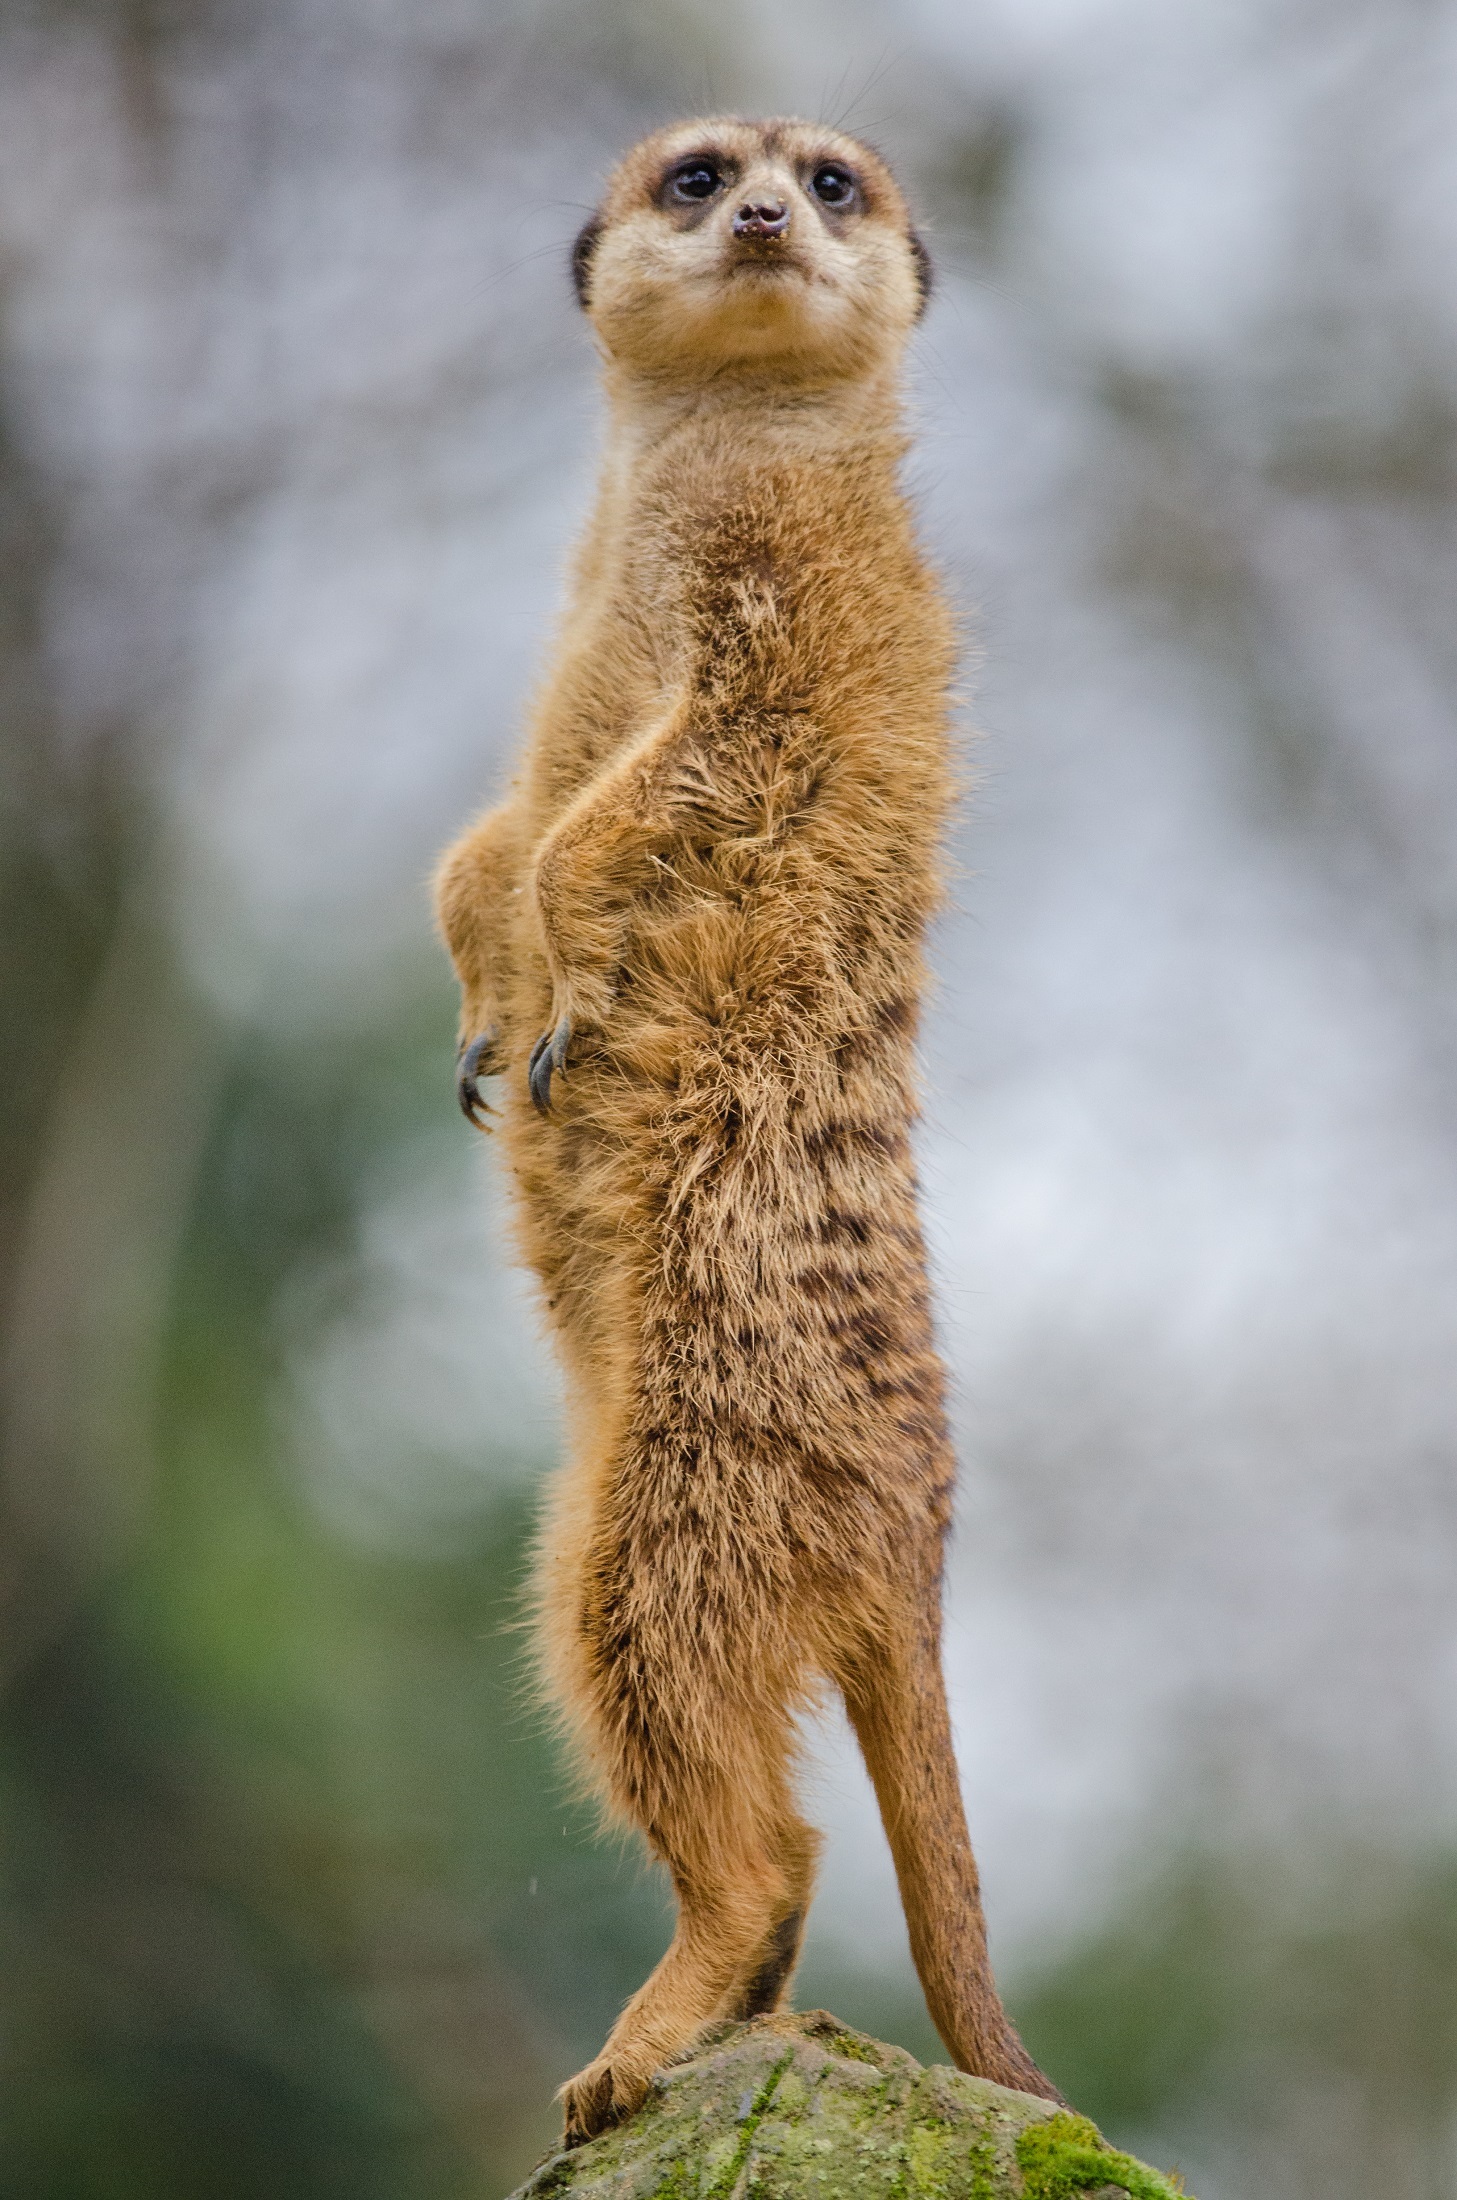
watch, rock, animal, cute, looking, lookout, wildlife, standing, fur, portrait, small, africa, mammal, fauna, upright, whiskers, vertebrate, creature, facing, guard, meerkat, mongoose, alert